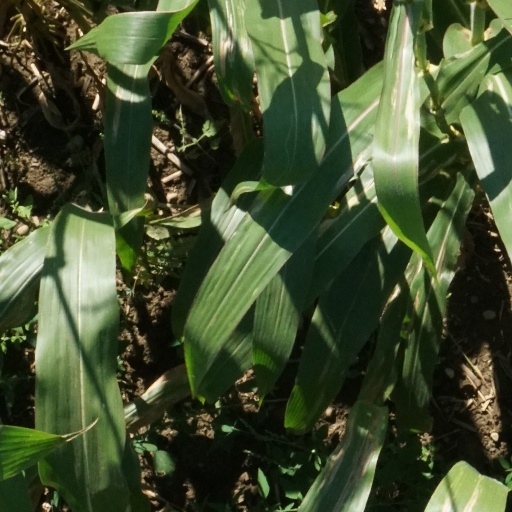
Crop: maize; corn